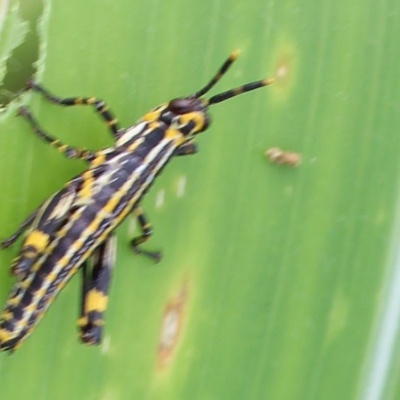
Crop: Maize
Condition: grasshoper